Kumasi

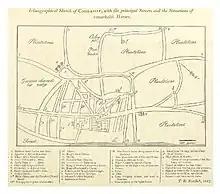
Bowdich's sketch of Kumasi

Kumasi was founded in the 1680s by Asantehene Osei Kofi Tutu I as the capital of the Ashanti Empire. Various accounts exist on the formation of the city. One states that Osei Tutu negotiated for the land under a Kum Tree, providing the origin of the name Kumasi. Other oral sources state it was Nana Oti Akenten who negotiated with the chief of Tafo for a plot of land under a Kum tree. Other traditions indicate that Oti built Kwaman and it was his son Nana Obiri Yeboa who created Kumasi instead. The majority of oral sources attribute the choice of site to Okomfo Anokye who was said to have planted two Kum seeds; one in Kwaman and another in Kumawu as he decreed that the one which grew would be designated as the capital of Osei Tutu's empire. Kumasi was built over the eastern slopes of a ridge, rising from the marshes of the Nsuben rivers.